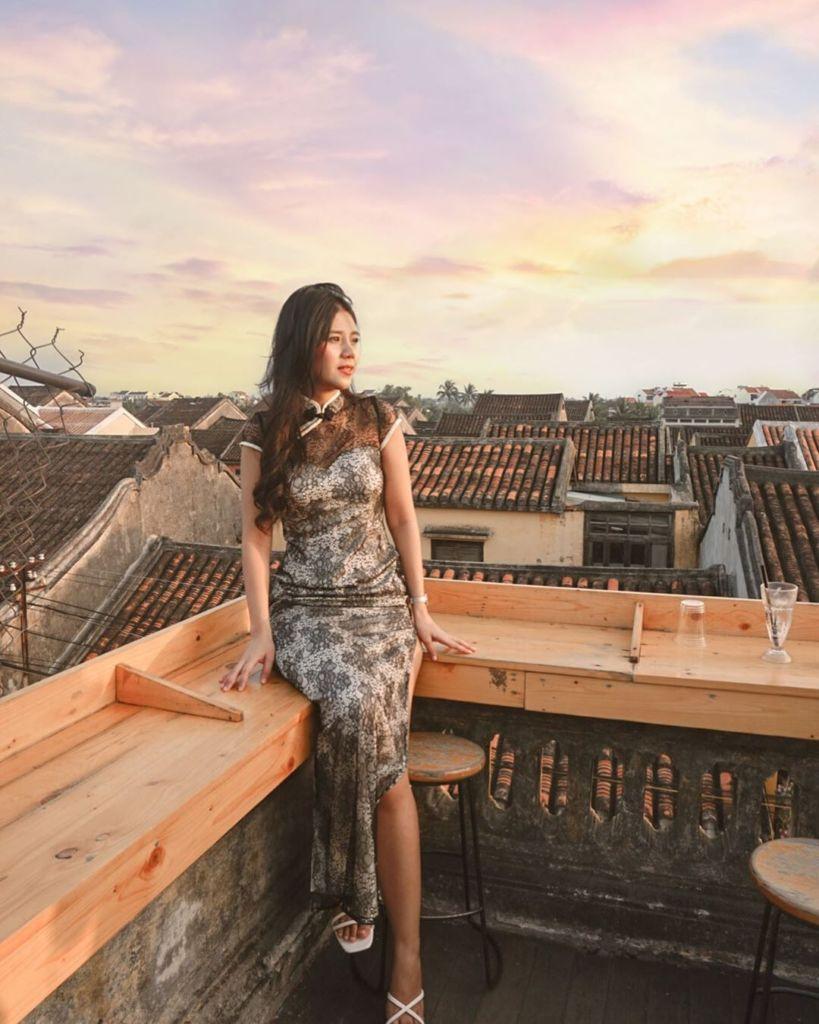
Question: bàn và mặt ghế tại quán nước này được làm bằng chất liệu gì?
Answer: bàn và mặt ghế tại quán nước này được làm bằng gỗ